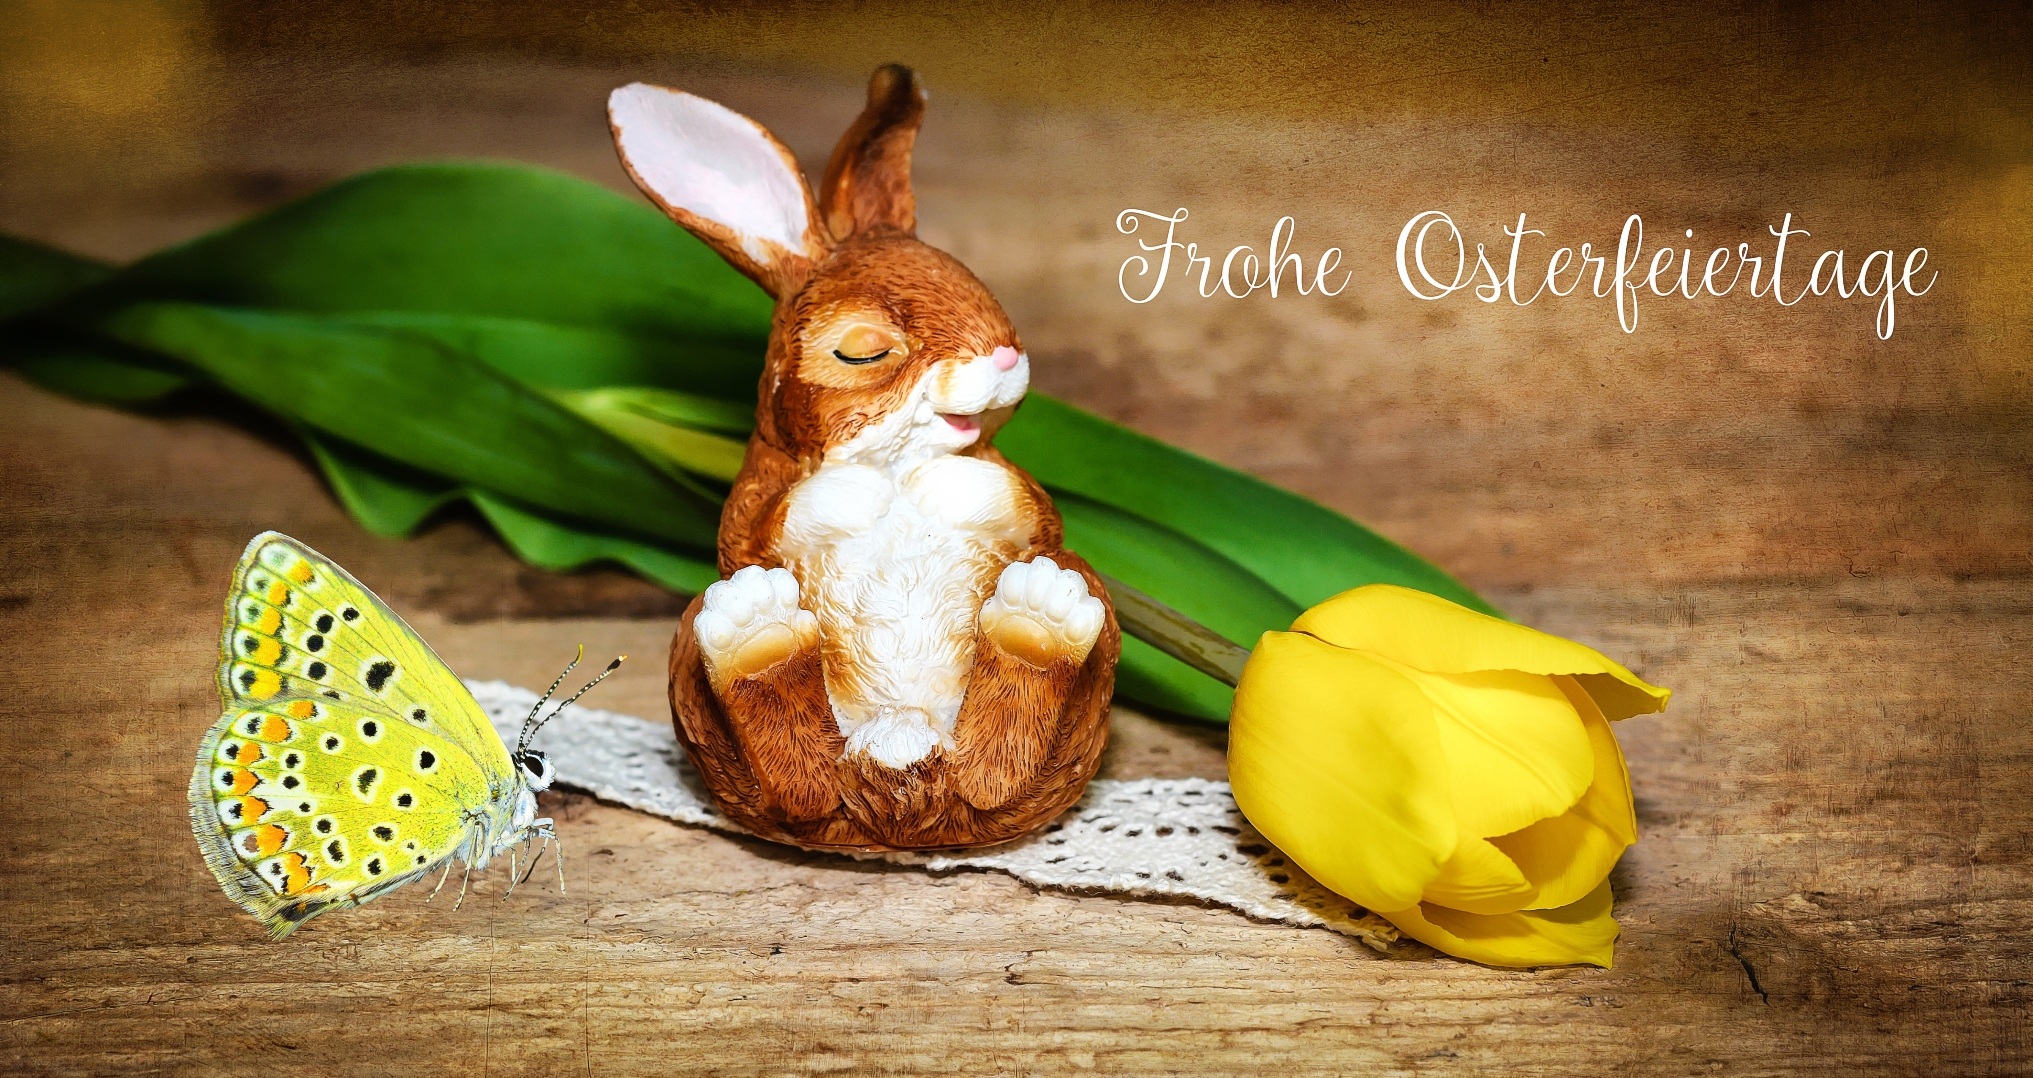
tulip, decoration, food, butterfly, yellow, close, rabbit, painting, yellow flower, deco, hare, decorative, easter, digital painting, dekohase